TWA Corporate Headquarters Building

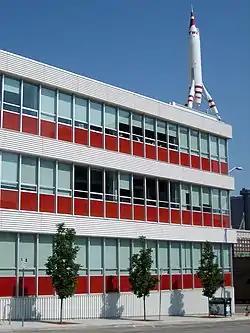

The TWA Corporate Headquarters Building, located at 1735 Baltimore Avenue in the Crossroads neighborhood of downtown Kansas City, was Trans World Airlines headquarters until 1964, when the airline moved to New York City.